Anthony James (artist)

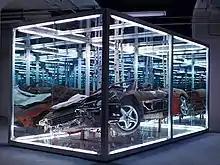
KΘ Kalos Thanatos, 2008

"Kalos Thanatos (KΘ)", Greek for “"beautiful death"”, originated when James burned his Ferrari F335 Spyder in a birch forest, which was later placed in a glass box with birch tree trunks. James drew inspiration from the ancient Greeks, who historically made sacrifices to Aphrodite in birch forests.